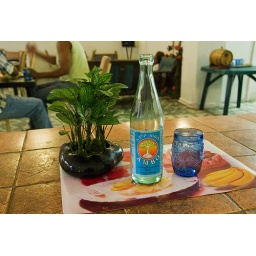
a bottle of ethiopian water on sale in an etritrean restaurant in central johannesburg, south africa.